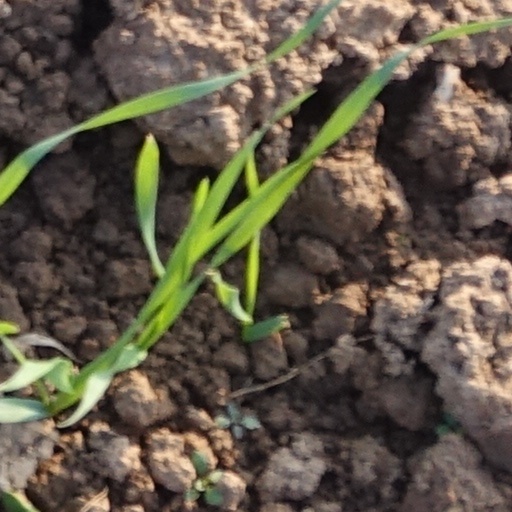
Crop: wheat